351st Air Refueling Squadron

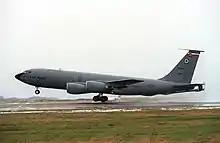
Squadron KC-135R Stratotanker departing Sola Air Station, Norway, 1998.

The unit was reactivated at RAF Mildenhall, Suffolk, in the United Kingdom on 31 March 1992 as the 351st Air Refueling Squadron, operating the Boeing KC-135R Stratotanker. The first KC-135R to arrive at Mildenhall for the 351st was 58–0100 on 19 May 1992 from Loring Air Force Base, Maine. Nine KC-135Rs had arrived by September 1992. Following their reactivation, the 351st went on to support Operations Provide Comfort, Restore Hope and Northern Watch.